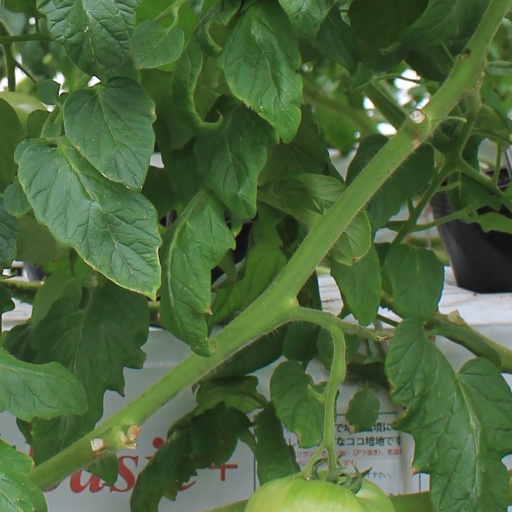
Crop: tomato